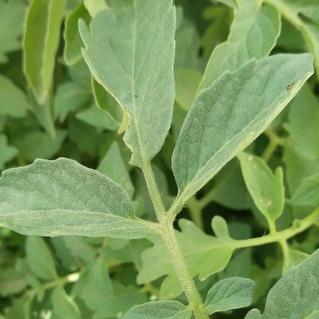
Crop: Tomato
Condition: healthy-leaf